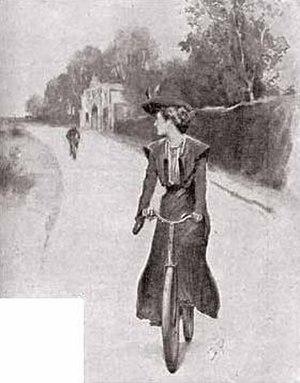
Illustration de La Cycliste solitaire, une aventure de Sherlock Holmes."
La Cycliste solitaire, est l'une des cinquante-six nouvelles de Sir Arthur Conan Doyle mettant en scène le détective Sherlock Holmes. Elle est parue pour la première fois le 26 décembre 1903 dans l'hebdomadaire américain Collier's Weekly, avant d'être regroupée avec d'autres nouvelles dans le recueil Le Retour de Sherlock Holmes.